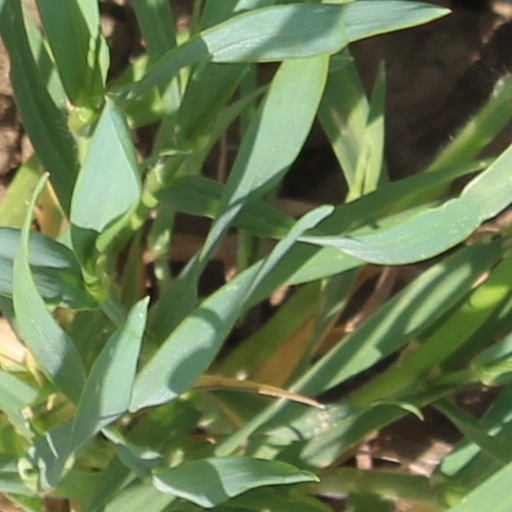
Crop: wheat